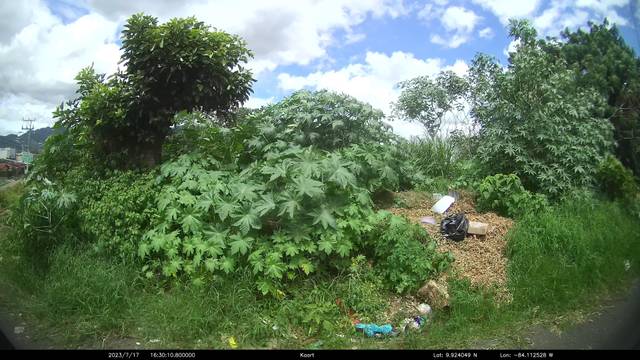
Region: Costa Rica
Coordinates: 9.924, -84.113